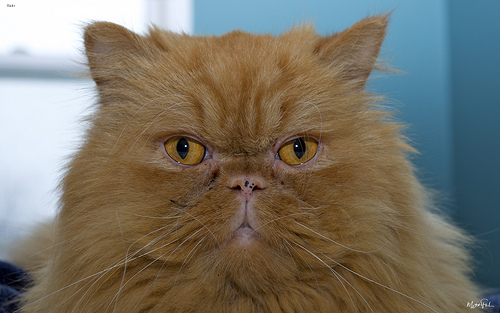
Breed: persian